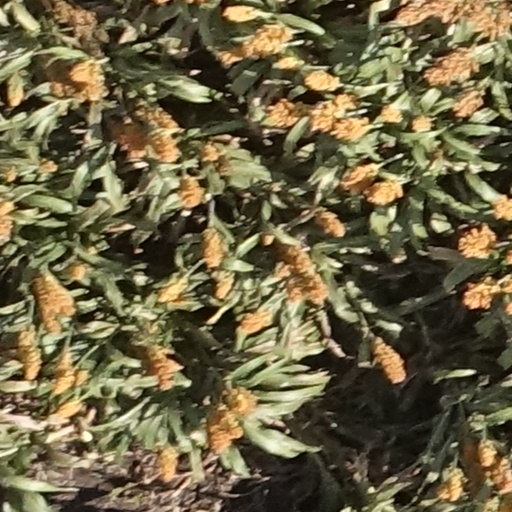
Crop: sorghum